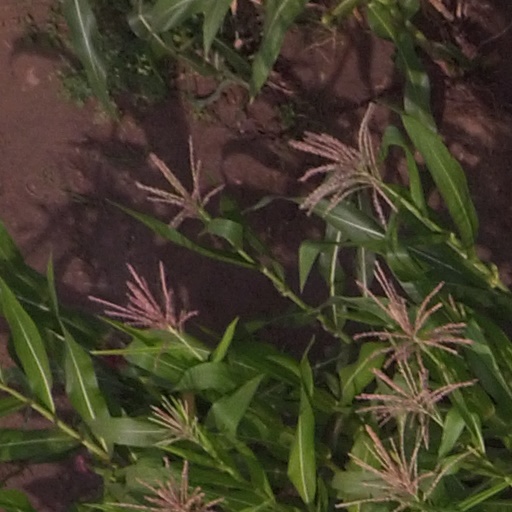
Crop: maize; corn